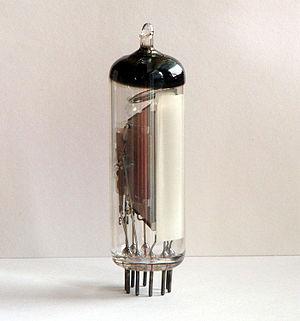
L'expression œil magique désigne communément, jusqu'aux années 1950, l'indicateur visuel d'accord et de qualité de réception sur les postes de réception radiophonique à lampes.